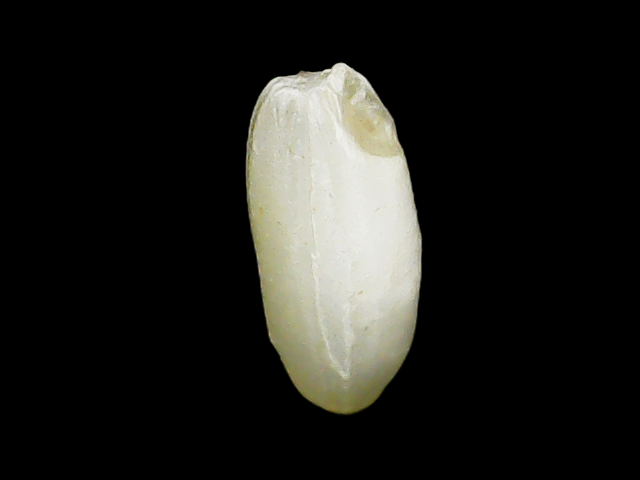
Rice variety: Binadhan8